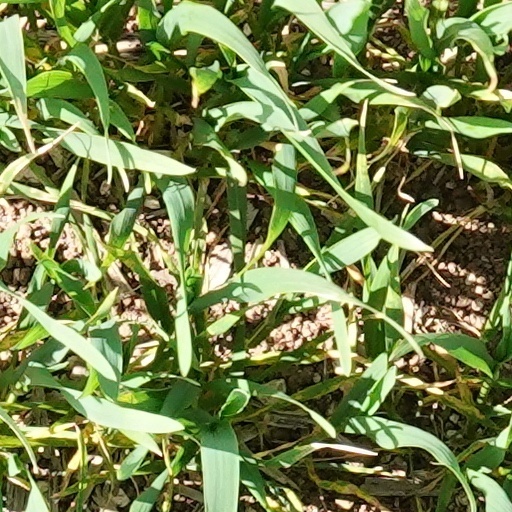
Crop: wheat